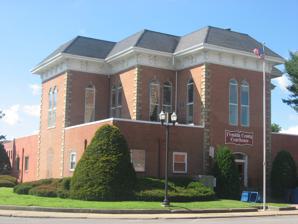
Building: Fourth Franklin County Courthouse
Country: United States of America
Year built: 1874
Local government building in the United States Eastern and northern sides The fourth Franklin County Courthouse was a government building in central Benton , the county seat of Franklin County , Illinois , United States .  Built in 1874 to replace an older structure that could no longer serve the county's needs, it was the fourth building to serve as a courthouse for Franklin County.  Demolition of the building started on Aug. 5, 2020, and was completed within the month. A new courthouse, inaugurated on April 22, 2022, was built on the same location as the fourth Franklin County Courthouse. Early history Franklin County was settled slowly.  Few squatters occupied public lands before the land office at Shawneetown opened in 1814, and as late as 1850, half of the public land remained in federal ownership; only after the Bit Act of 1854, which cut prices by 90%, did private men purchase most of the remaining lands. The county was organized in 1818 from parts of Gallatin , Jackson , and White counties, with the location of the county seat to be determined by a commission of three. The commission chose the house of one Moses Garrett to serve as the temporary seat of government; it remained in use until a small courthouse and jail were built at Frankfort in 1826. However, the separation of southern Franklin County in 1839 to form Williamson County left the formerly central Frankfort far south of most of the rest of the county; the remnant residents obtained legislative consent to move the seat to a more convenient location, and the new town of Benton was platted in a field in January 1841. A temporary frame courthouse was erected within a few months, but it was soon sold for relocation and conversion into a residence, and a new brick courthouse opened in 1845. Fourth courthouse As the county developed, this third courthouse began to prove insufficient, and the commissioners' court planned for its replacement in 1870.  Poor harvests (and thus unexpectedly low tax revenues) forced the project's postponement, and only in 1874 could local contractor John J. St. Clair erect the current courthouse.  He was paid $24,000 to build the new structure, into which he incorporated many bricks from the previous courthouse.  A two- story building, it originally was divided into offices on the first floor and into a courtroom and jury rooms on the second.  All early county records having been destroyed by an 1845 fire in the county clerk's office, St. Clair included fireproof vaults for records storage in his new design. Prominent architectural features of the Italianate courthouse include a hip roof supported by bracket under the eaves , large stone quoins on the corners of the brick walls, and pairs of narrow arch windows on the second floor.  The original plan was functionally a square with projections at the center of each side, leaving an L-shaped area of open land at each corner, but these corners were filled in with plain single-story sections after 1900. See also Franklin County Jail References